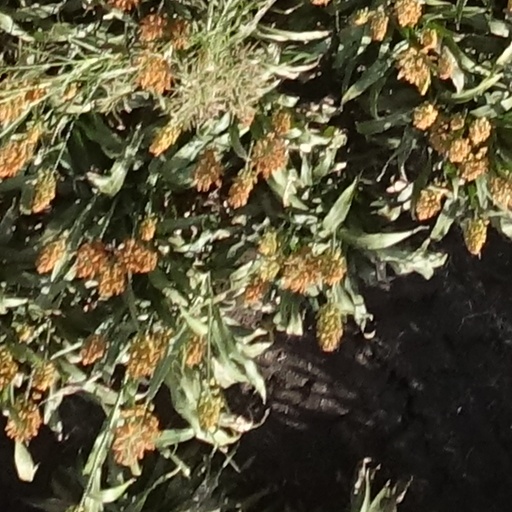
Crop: sorghum